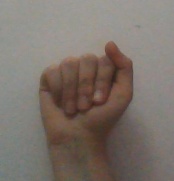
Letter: saad